Littau

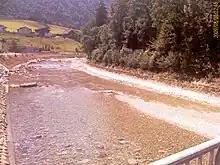
"Kleine Emme" river at Littau

Littau has an area of . Of this area, 52.3% is used for agricultural purposes, while 21.1% is forested. Of the rest of the land, 24.8% is settled (buildings or roads) and the remainder (1.7%) is non-productive (rivers, glaciers or mountains). , 21.08% of the total land area was forested. Of the agricultural land, 49.17% is used for farming or pastures, while 3.16% is used for orchards or vine crops. Of the settled areas, 10.47% is covered with buildings, 4.29% is industrial, 1.96% is classed as special developments, 2.33% is parks or greenbelts and 5.8% is transportation infrastructure. Of the unproductive areas, 1.66% is unproductive flowing water (rivers) and 0.08% is other unproductive land.